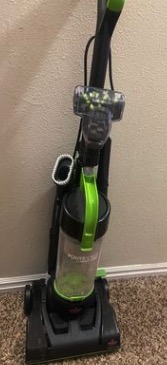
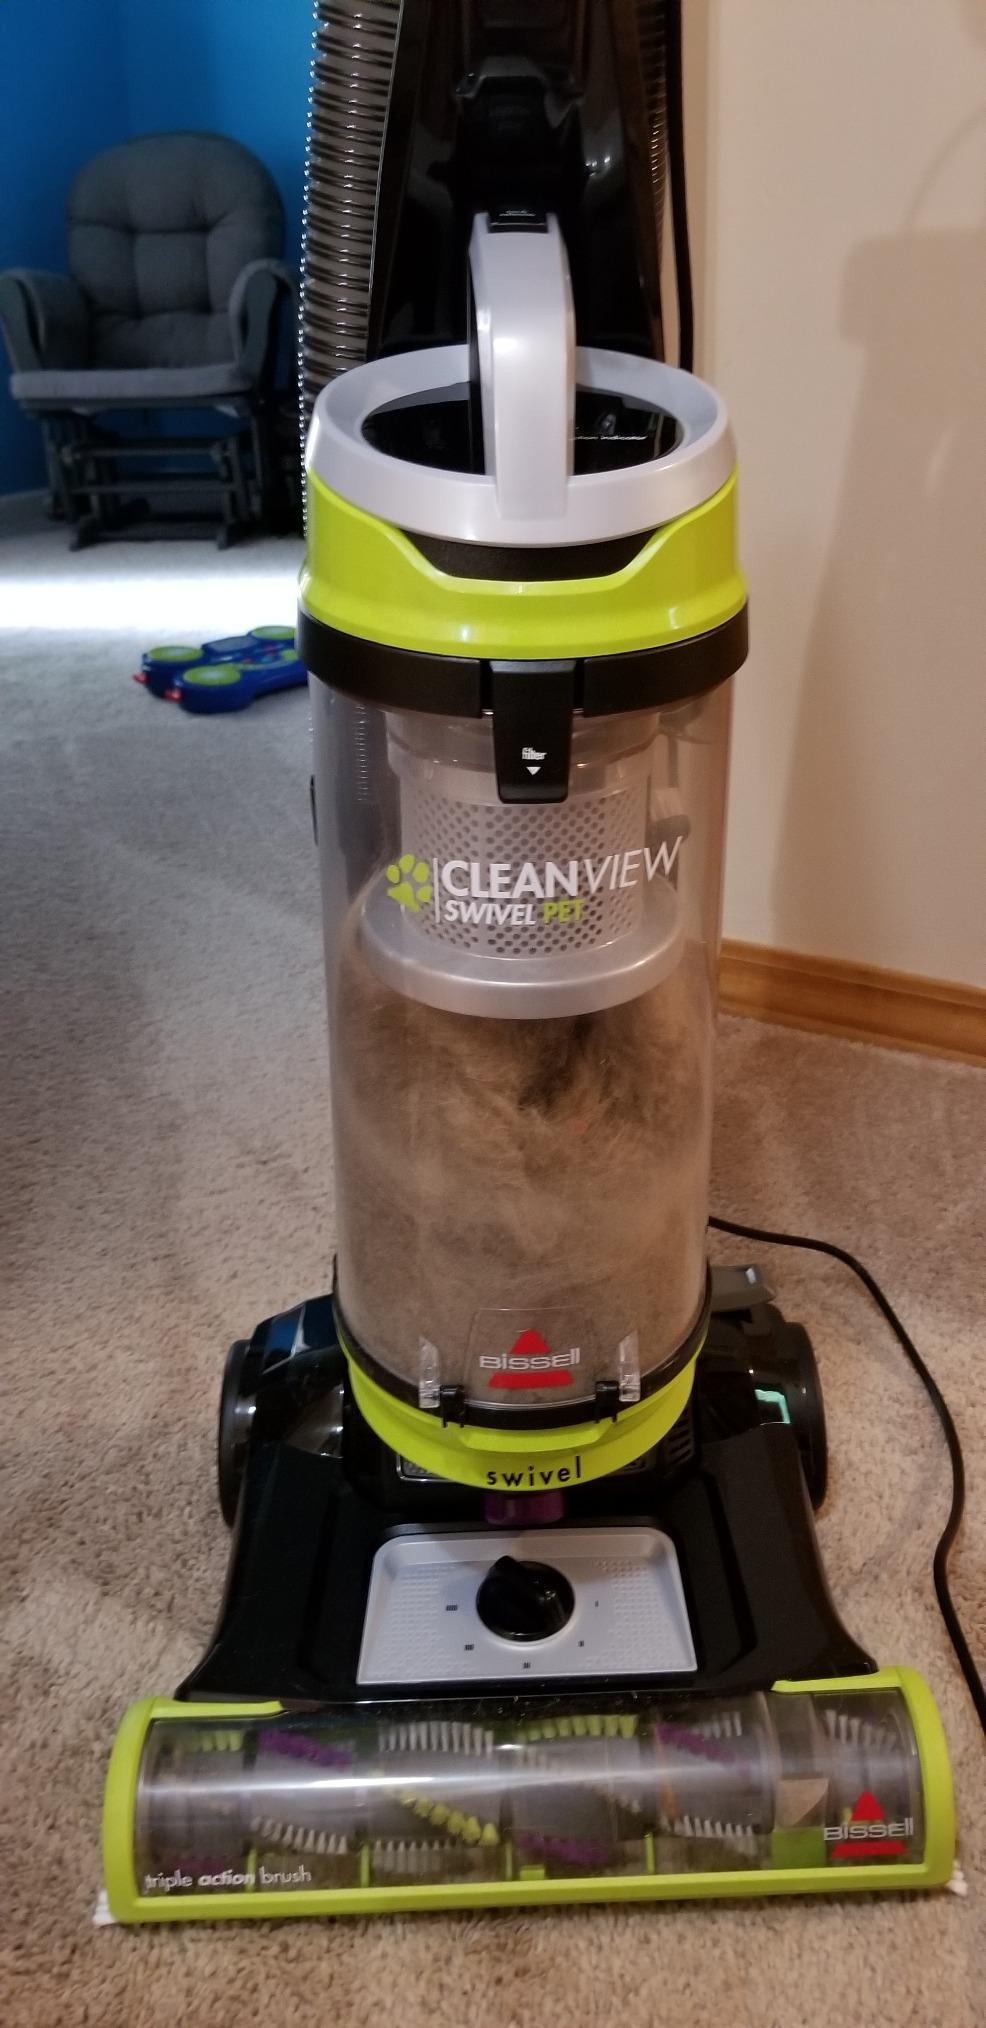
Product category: items_vacuum
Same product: no